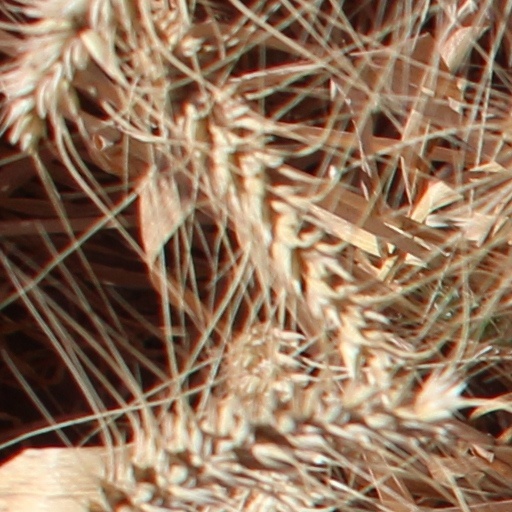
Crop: wheat